Citgo

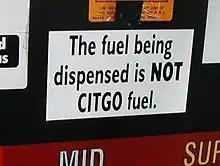
Sign on a 7-Eleven gas station pump

Fifty percent of Citgo was sold to Petróleos de Venezuela, S.A. (PDVSA) in 1986, which acquired the remainder in 1990, resulting in the current ownership structure. In September 2010, in connection with the centennial of its original owner, Cities Service Company, Citgo unveiled a new retail design. Within five years, Citgo planned for all locations to display the new street image. With full ownership of Citgo, PDVSA at its peak controlled 10% of the US domestic oil market, creating a lucrative export chain from Venezuelan oil to American consumers, as the two largest buyers of Venezuelan petroleum are the United States and China, respectively.